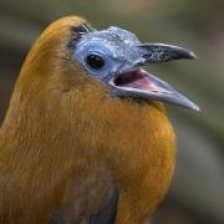
Species: CAPUCHINBIRD
Scientific name: PERISSOCEPHALUS TRICOLOR